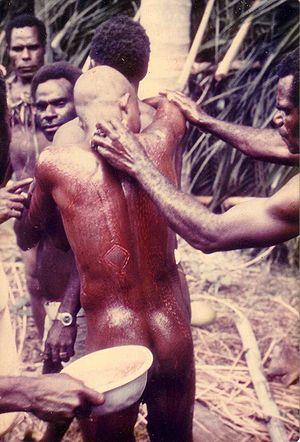
Une modification corporelle est une transformation, localisée ou étendue, réversible ou non, du corps d'un individu, au moyen d'une pratique et dans un but ayant un caractère culturel. Si des phénomènes naturels tels que la croissance, la grossesse, la vieillesse, ou certaines maladies, ou encore des traitements médicaux ou chirurgicaux entrainent des modifications du corps, l'expression est utilisée en anthropologie pour désigner plus spécifiquement les modifications corporelles artificielles, contrôlées et délibérées, excluant les mutilations punitives et les auto-mutilations relevant de troubles psychiatriques.